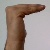
The image shows a hand gesture representing a space in Indian Sign Language.